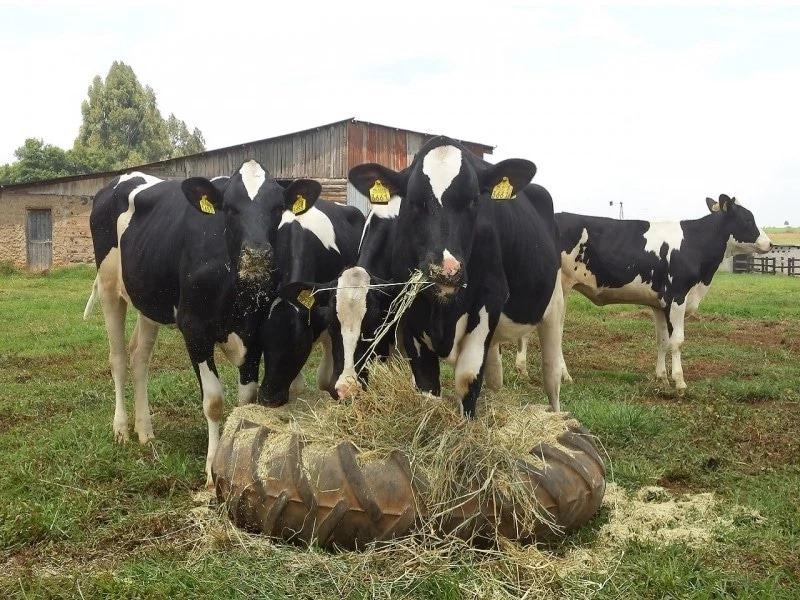
Kuna vikundi ama kuna ng'ombe nyingi ambapo huwa ni kama ng'ombe tano ambapo huwa inapewa nyasi imeekwa kwa juu ya [cs] tyer [cs] ngumu ya [cs] tractor [cs]. Sasa huwa wanakula yenye wanakulia nyasi na wakiwa wamefungwa.